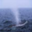
Label: whale